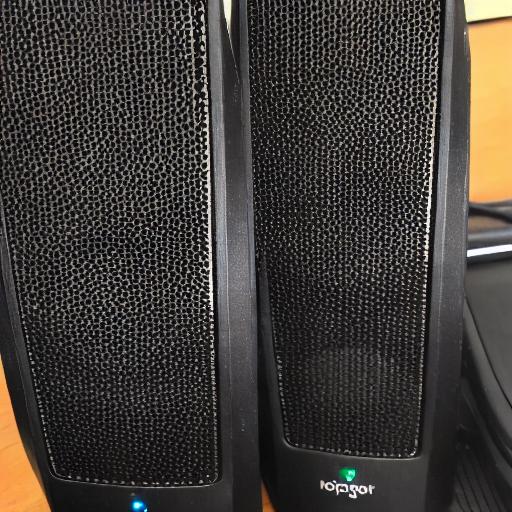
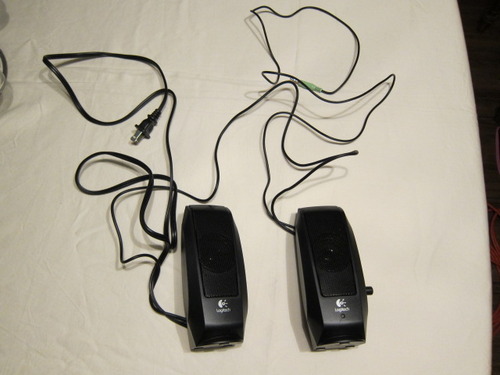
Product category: speaker
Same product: no